Matapedia Valley

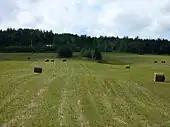
Fields in Saint-Alexandre-des-Lacs

The logging industry was the primary pull factor for settlers in the valley. The development of agriculture allowed for permanent colonies and the creation of Catholic parishes. Logging companies such as John Fenderson Lumber, Price Bros., and Brown Corporation built the industrial framework necessary for the growth of the valley's villages.